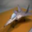
Label: airplane